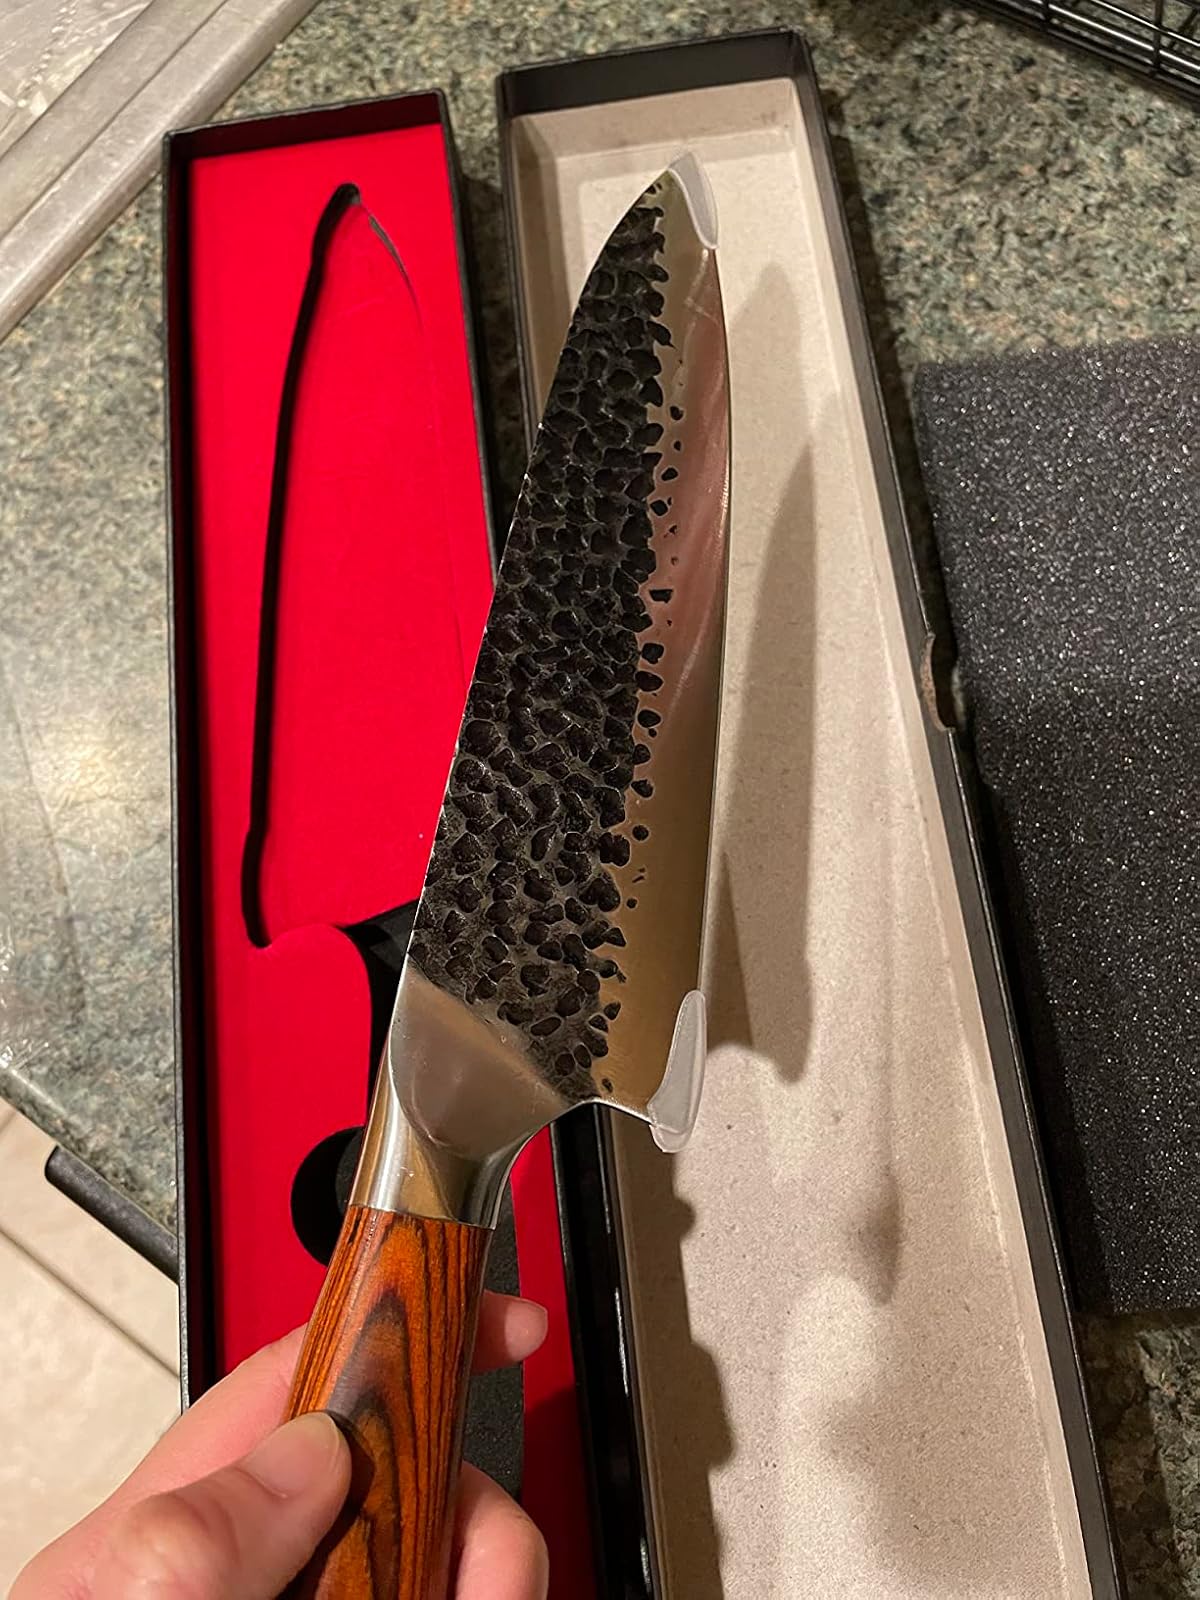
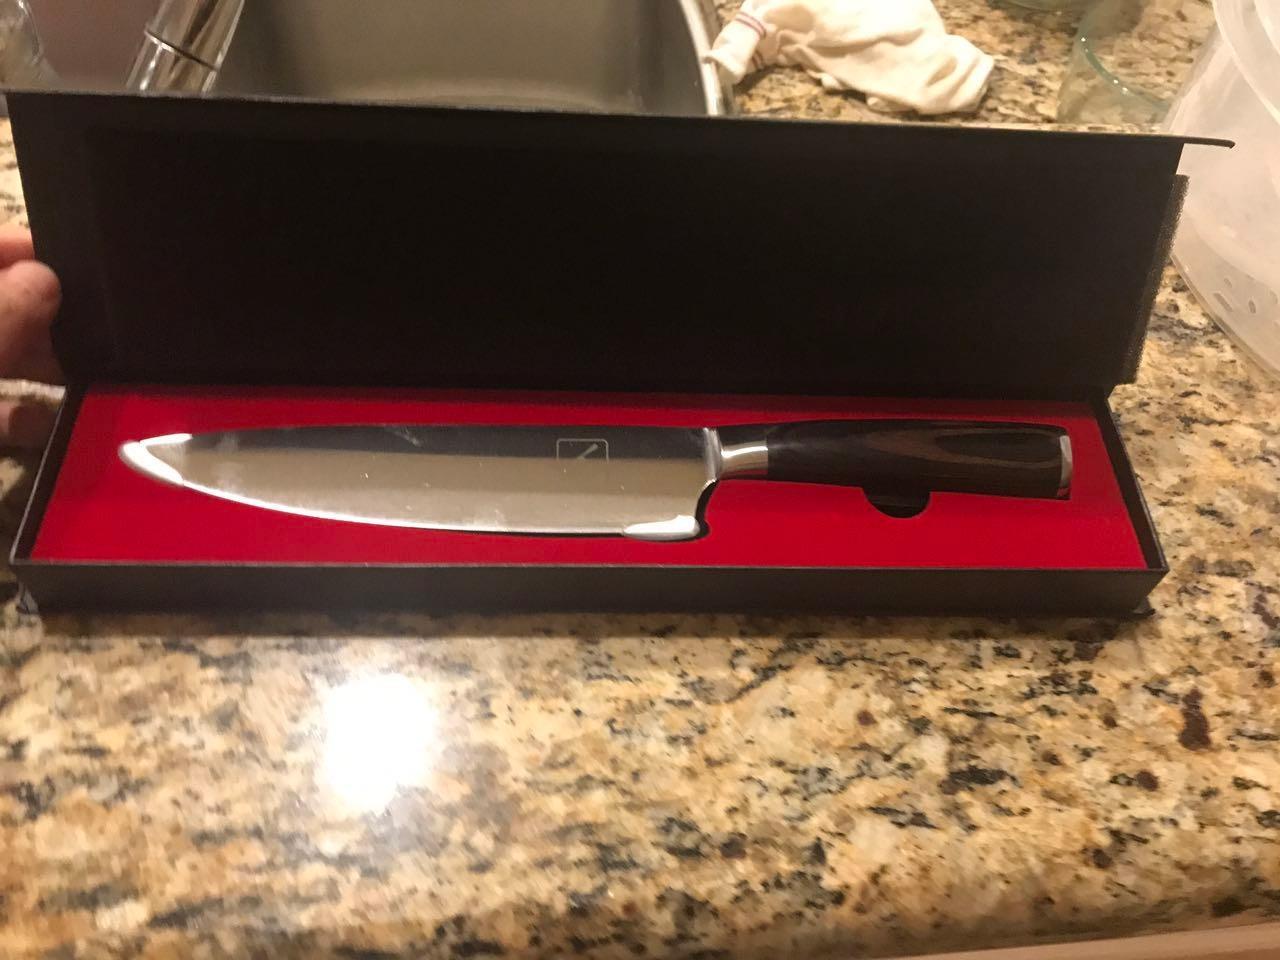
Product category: items_knife
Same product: no